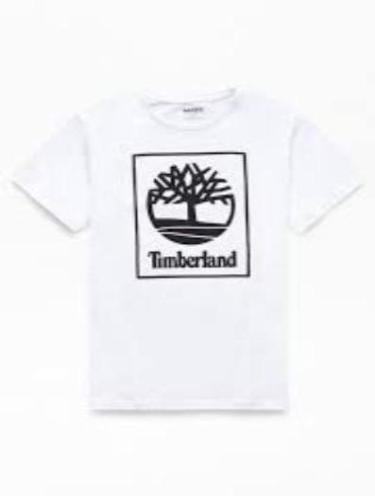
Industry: Clothes